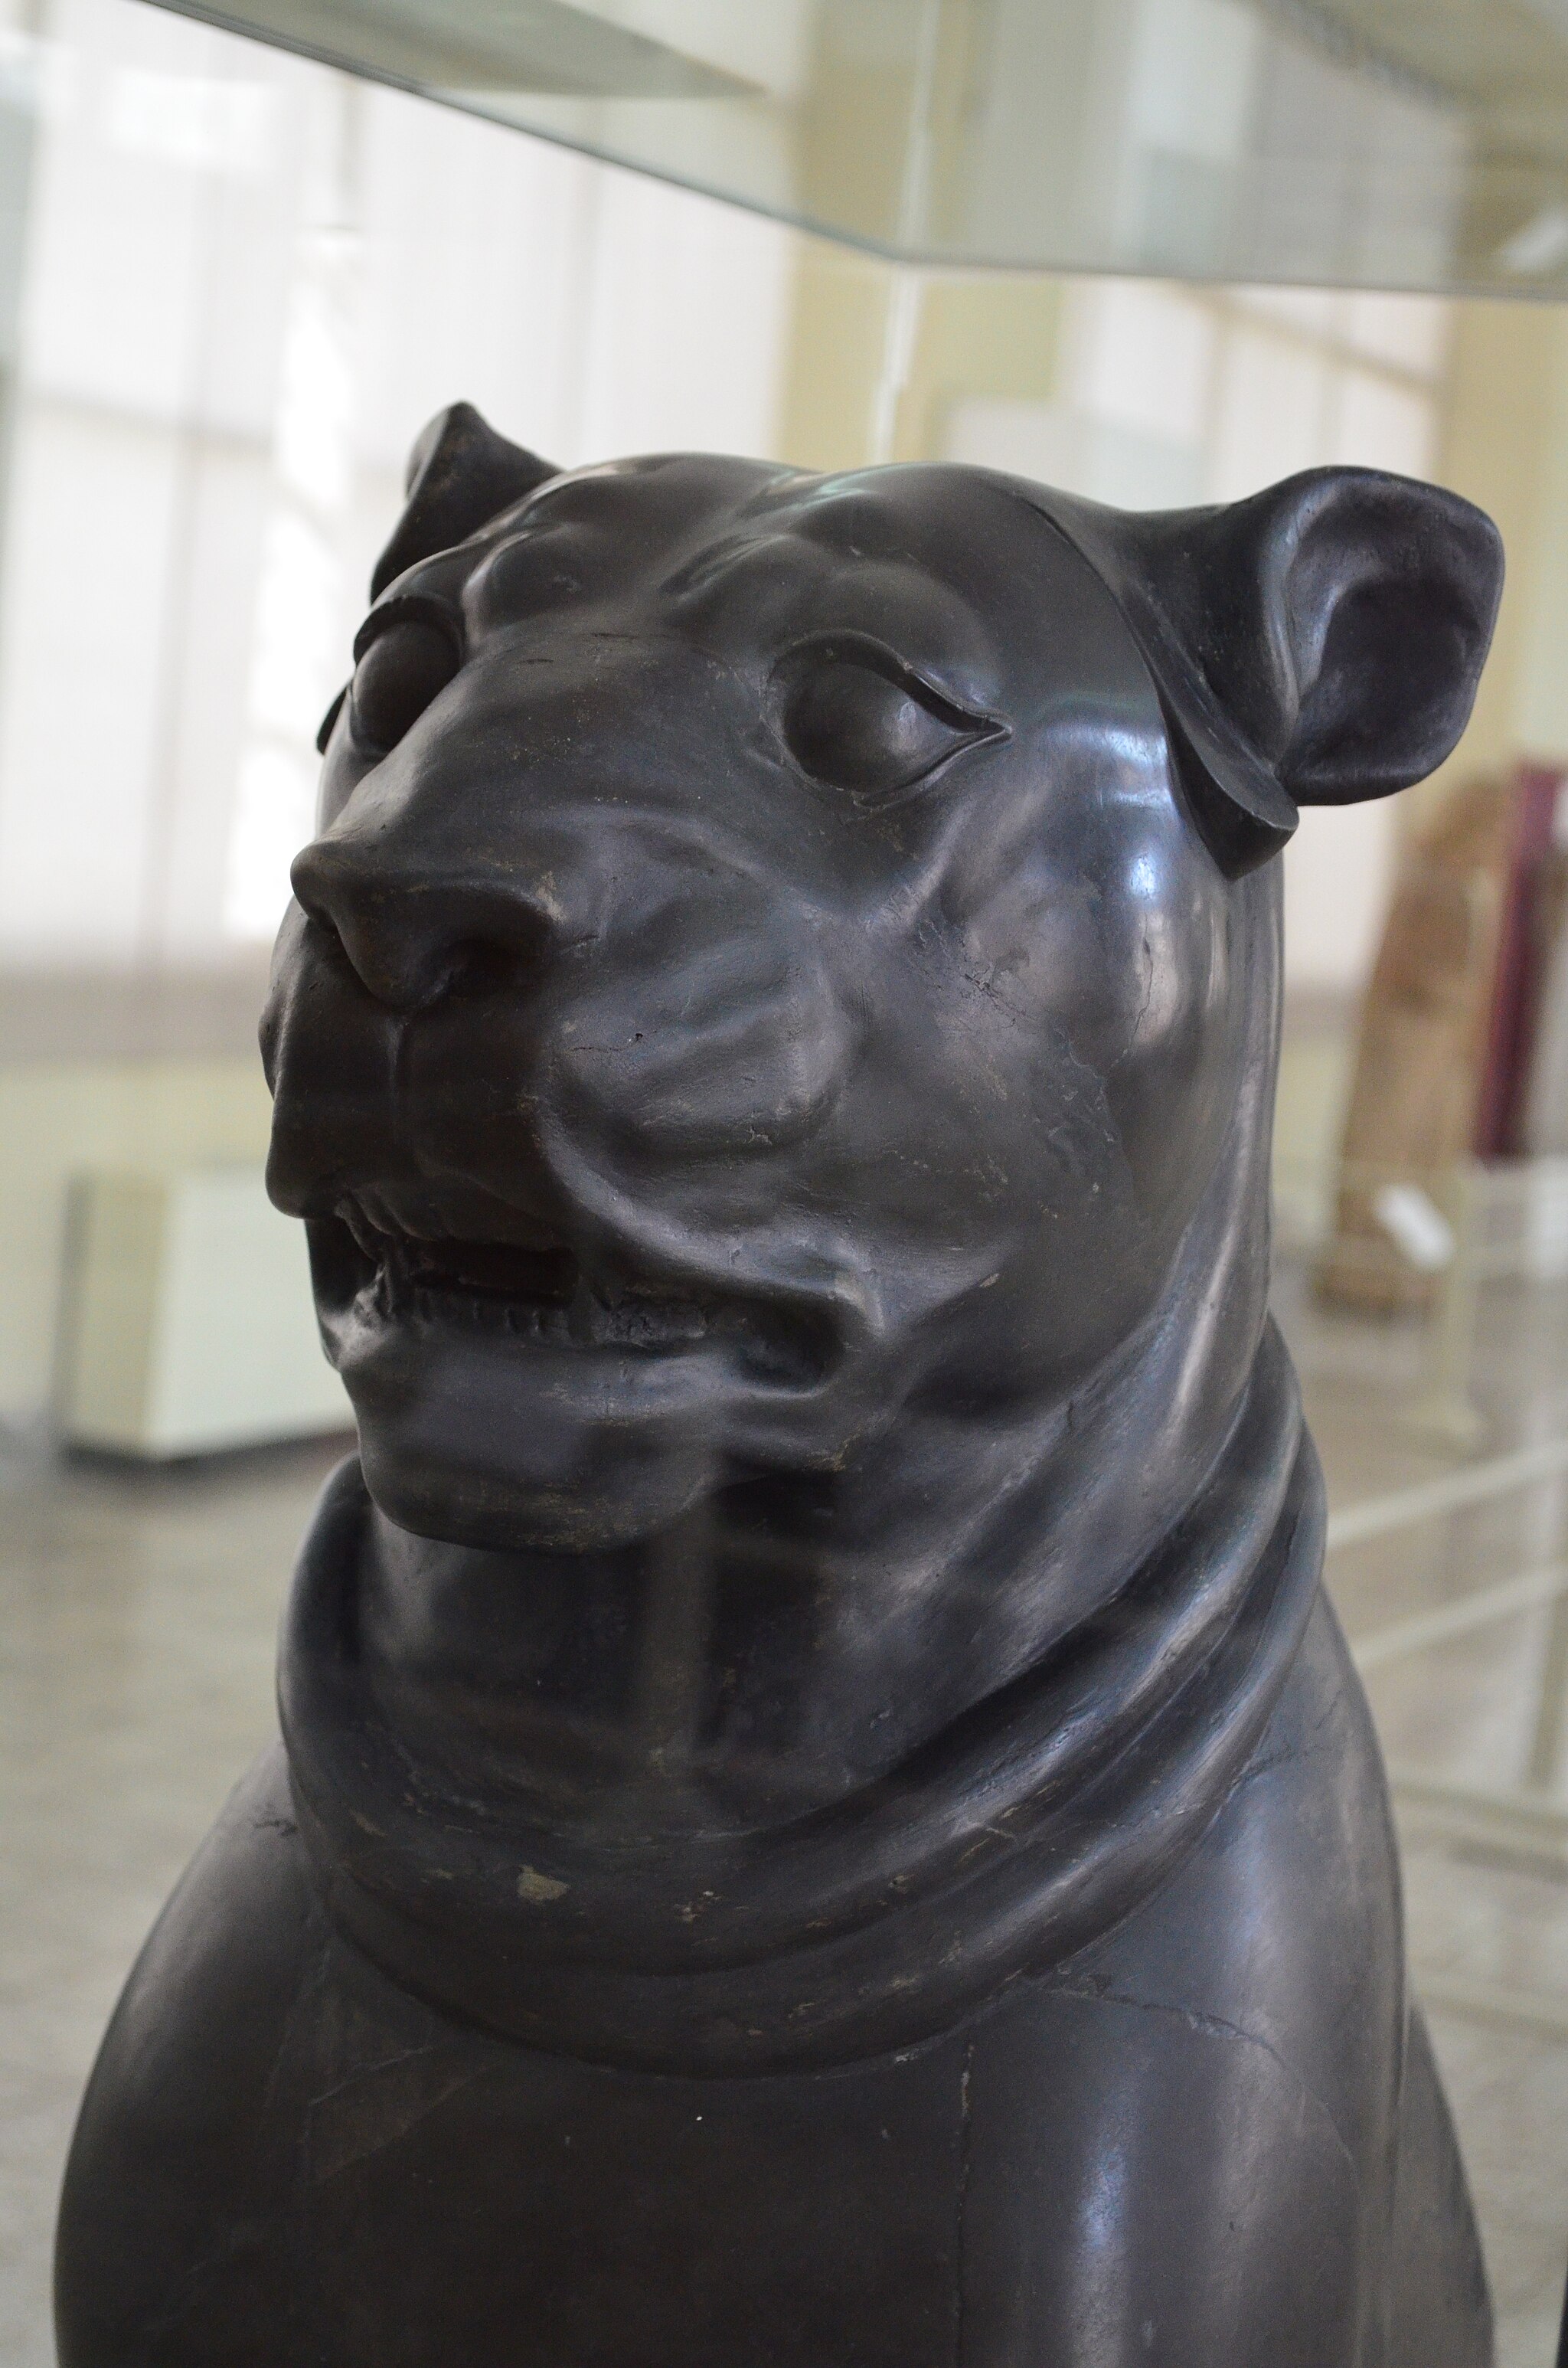
Title: National Museum of Iran Darafsh (1037)
Description: National Museum of Iran
Date: 2015-06-28 15:18:41
Categories: GFDL, License migration redundant, Self-published work, Photos by Darafsh Kaviyani, Mastiff of Persepolis